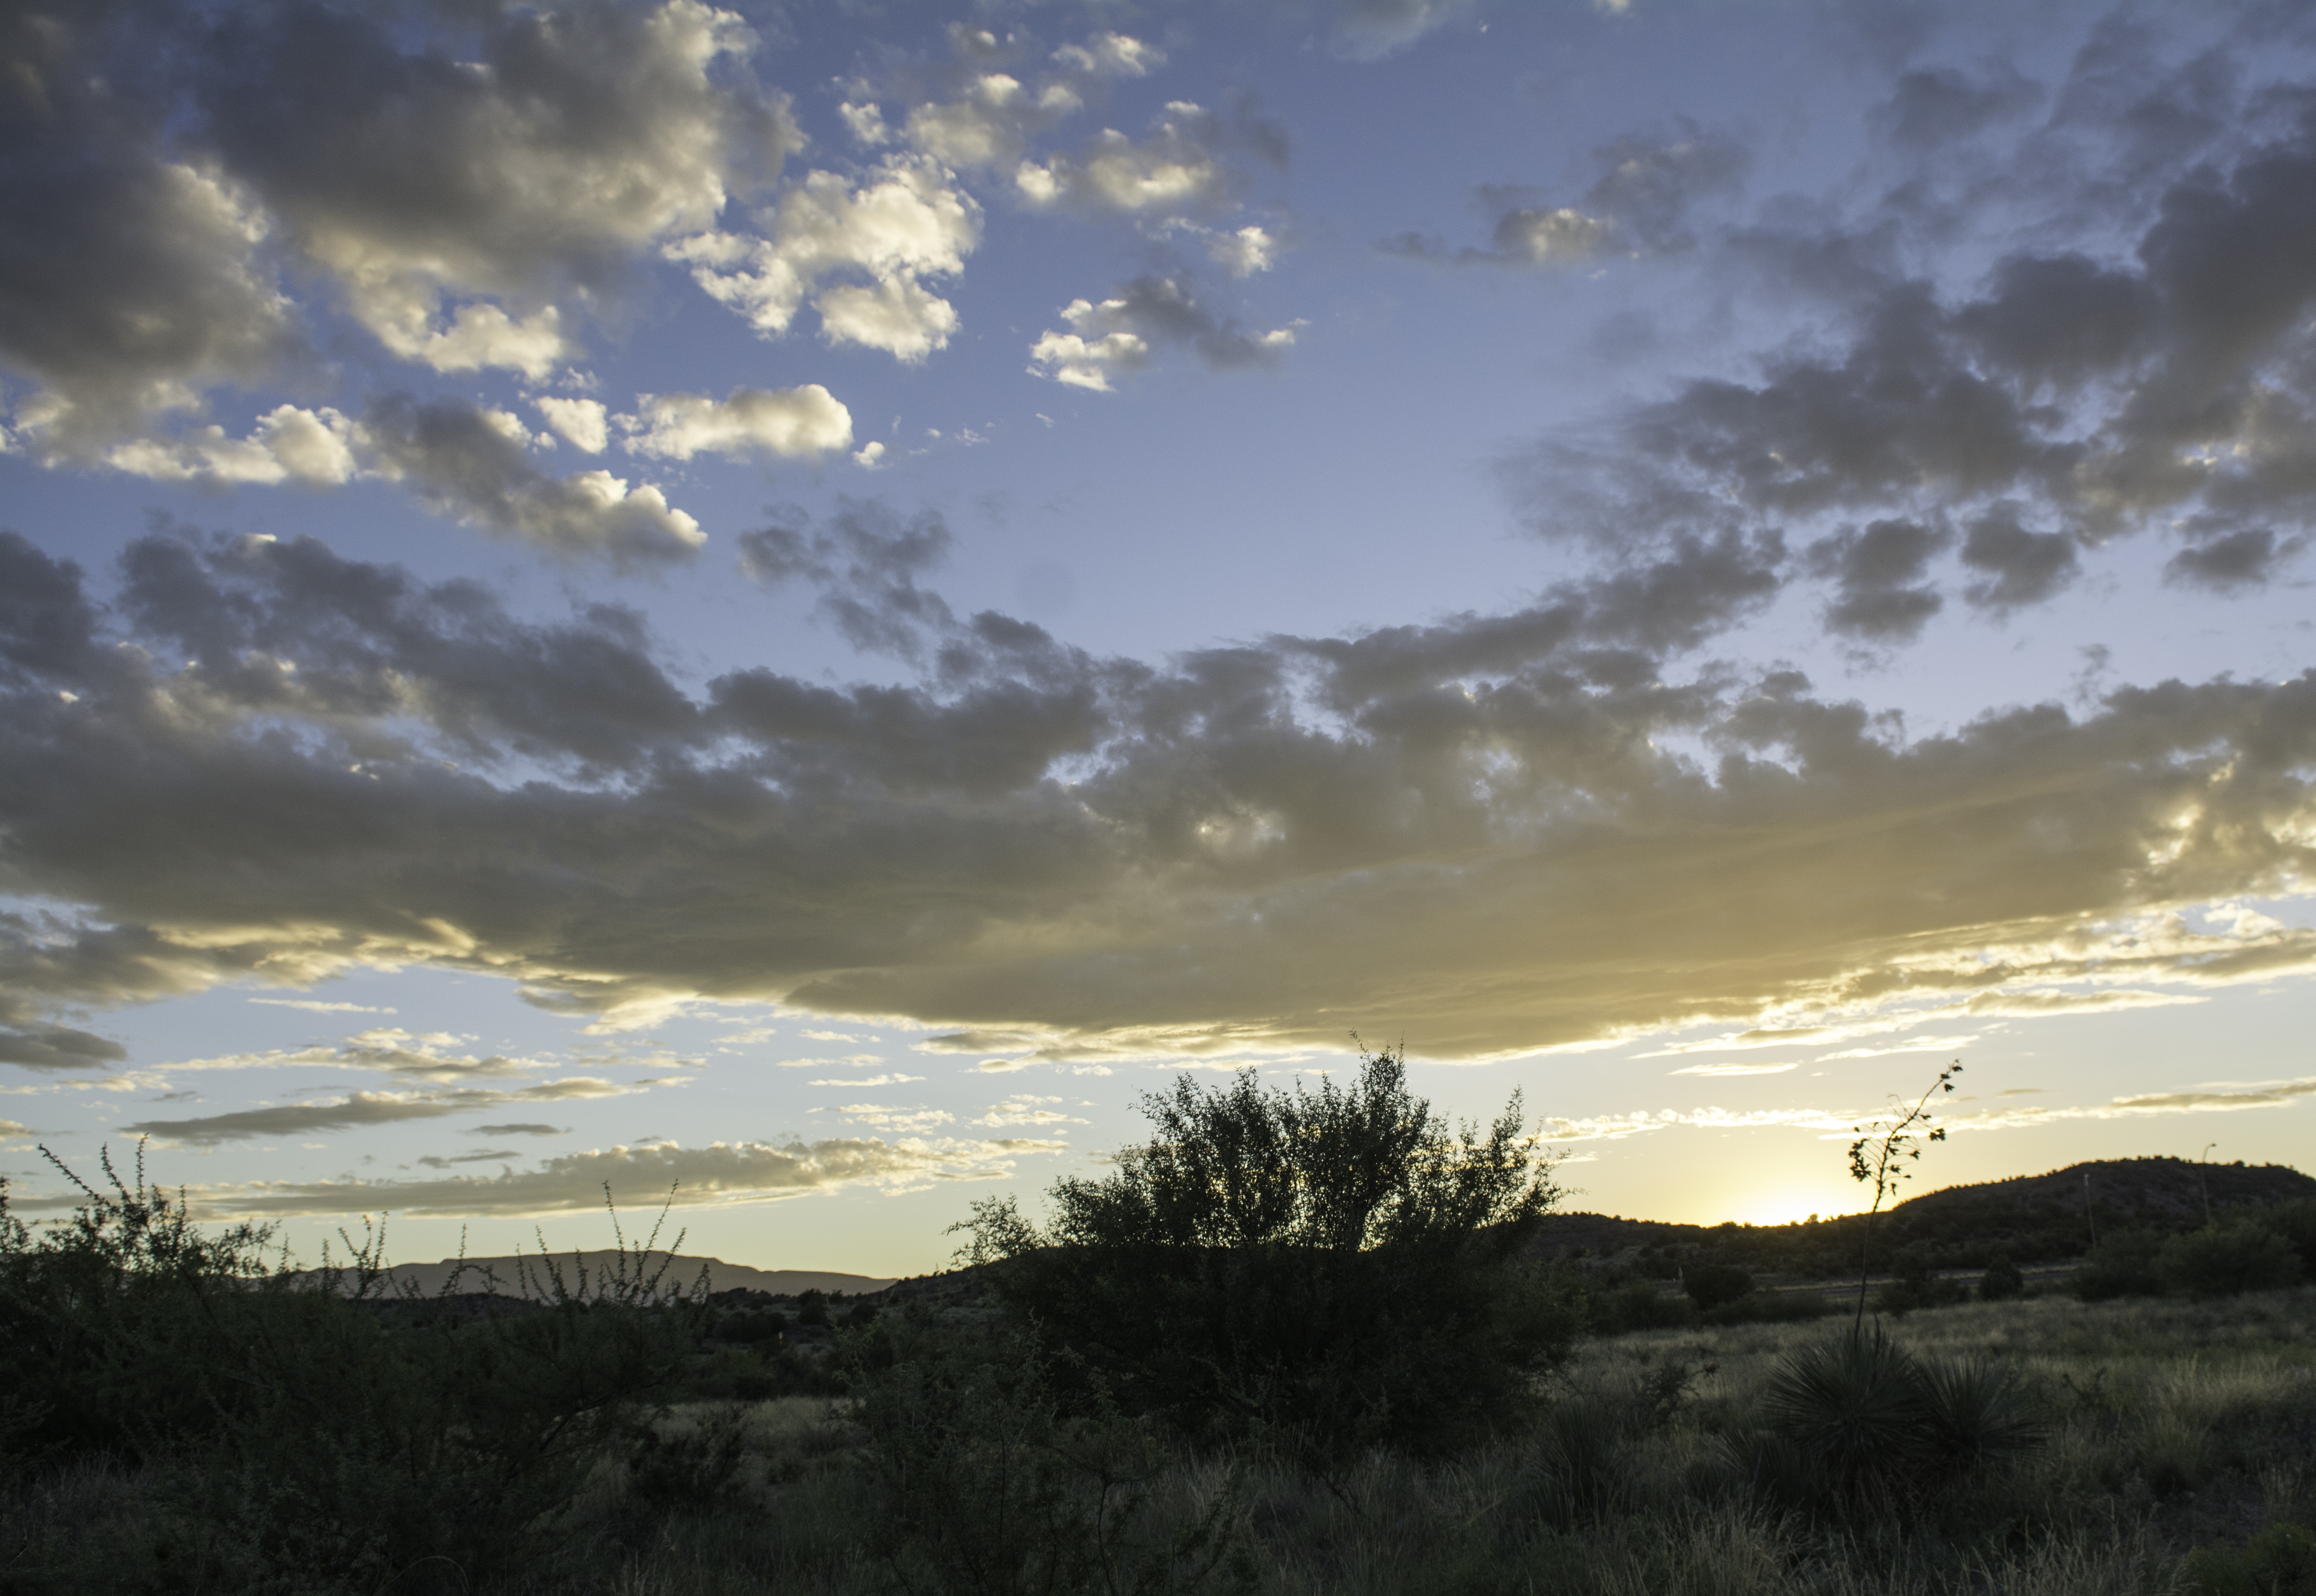
landscape, tree, nature, grass, horizon, mountain, cloud, sky, sun, sunrise, sunset, field, meadow, prairie, sunlight, morning, hill, dawn, dusk, evening, plain, grassland, habitat, rural area, meteorological phenomenon, natural environment